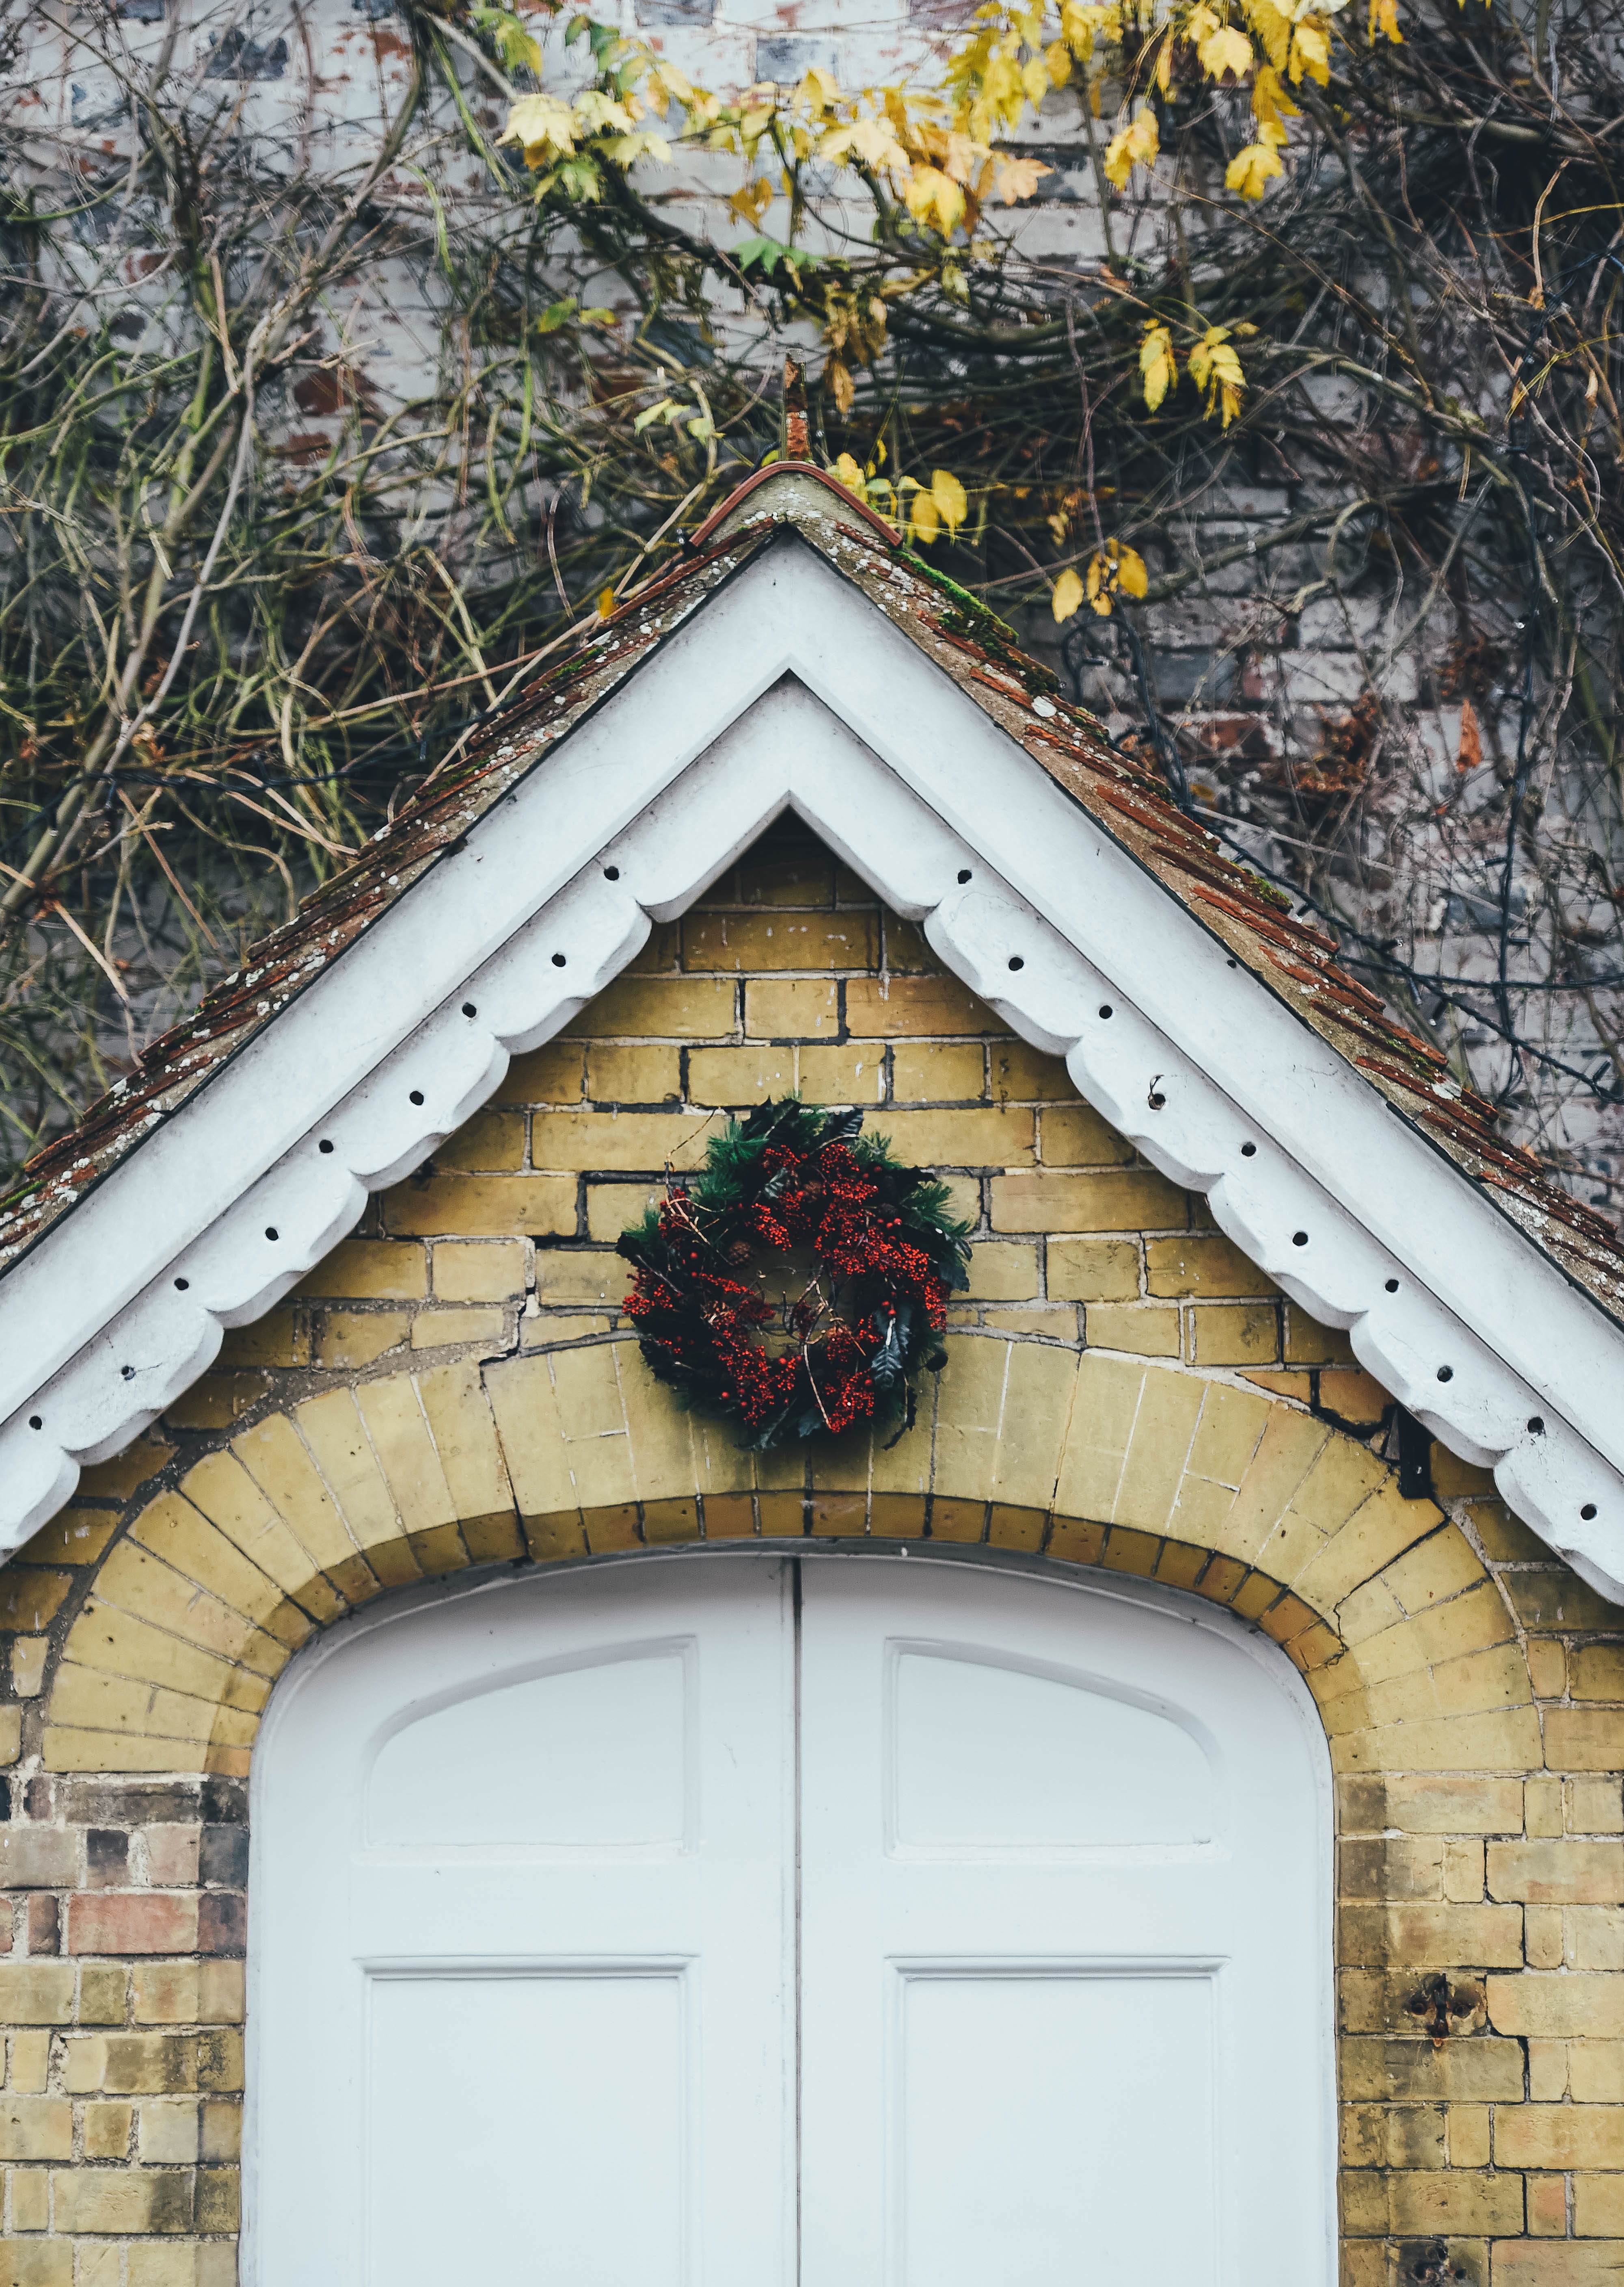
architecture, window, wall, arch, facade, chapel, door, outdoor structure